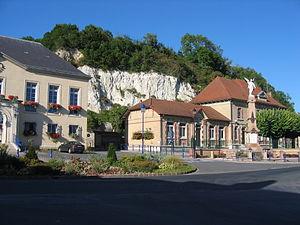
Château-Porcien Ardennes France
Château-Porcien est une commune française, située dans le département des Ardennes en région Grand Est.